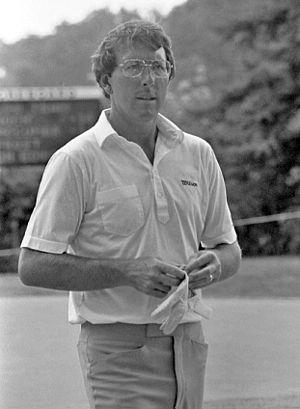
Hale Irwin, né le 3 juin 1945 à Joplin, Missouri, est un golfeur américain. Il a remporté trois titres du grand chelem, trois Open américain.